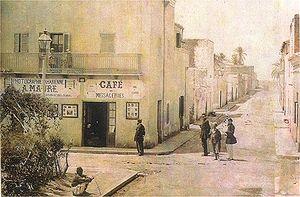
Auguste Maure est un photographe français du XIXᵉ siècle, ayant vécu à Biskra de 1855 à 1907.